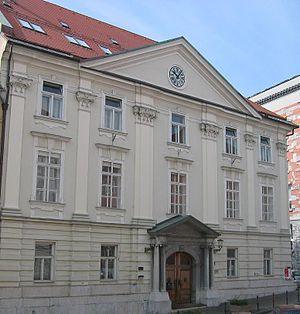
L’Académie slovène des sciences et des arts est l'académie nationale de Slovénie. Elle a pour but de promouvoir les sciences et les arts dans le pays ainsi que de fournir un lieu de rencontre pour les principaux scientifiques et artistes slovènes.